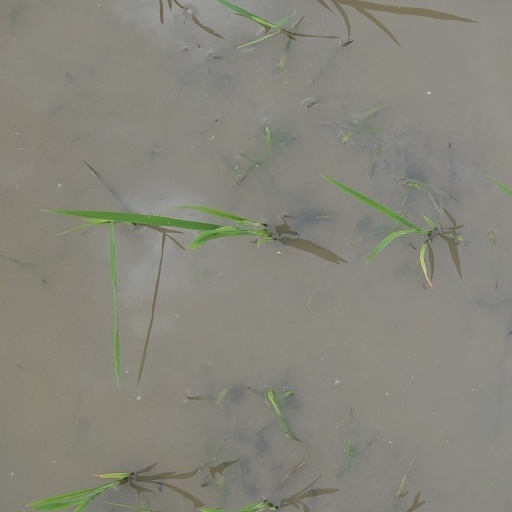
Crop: rice